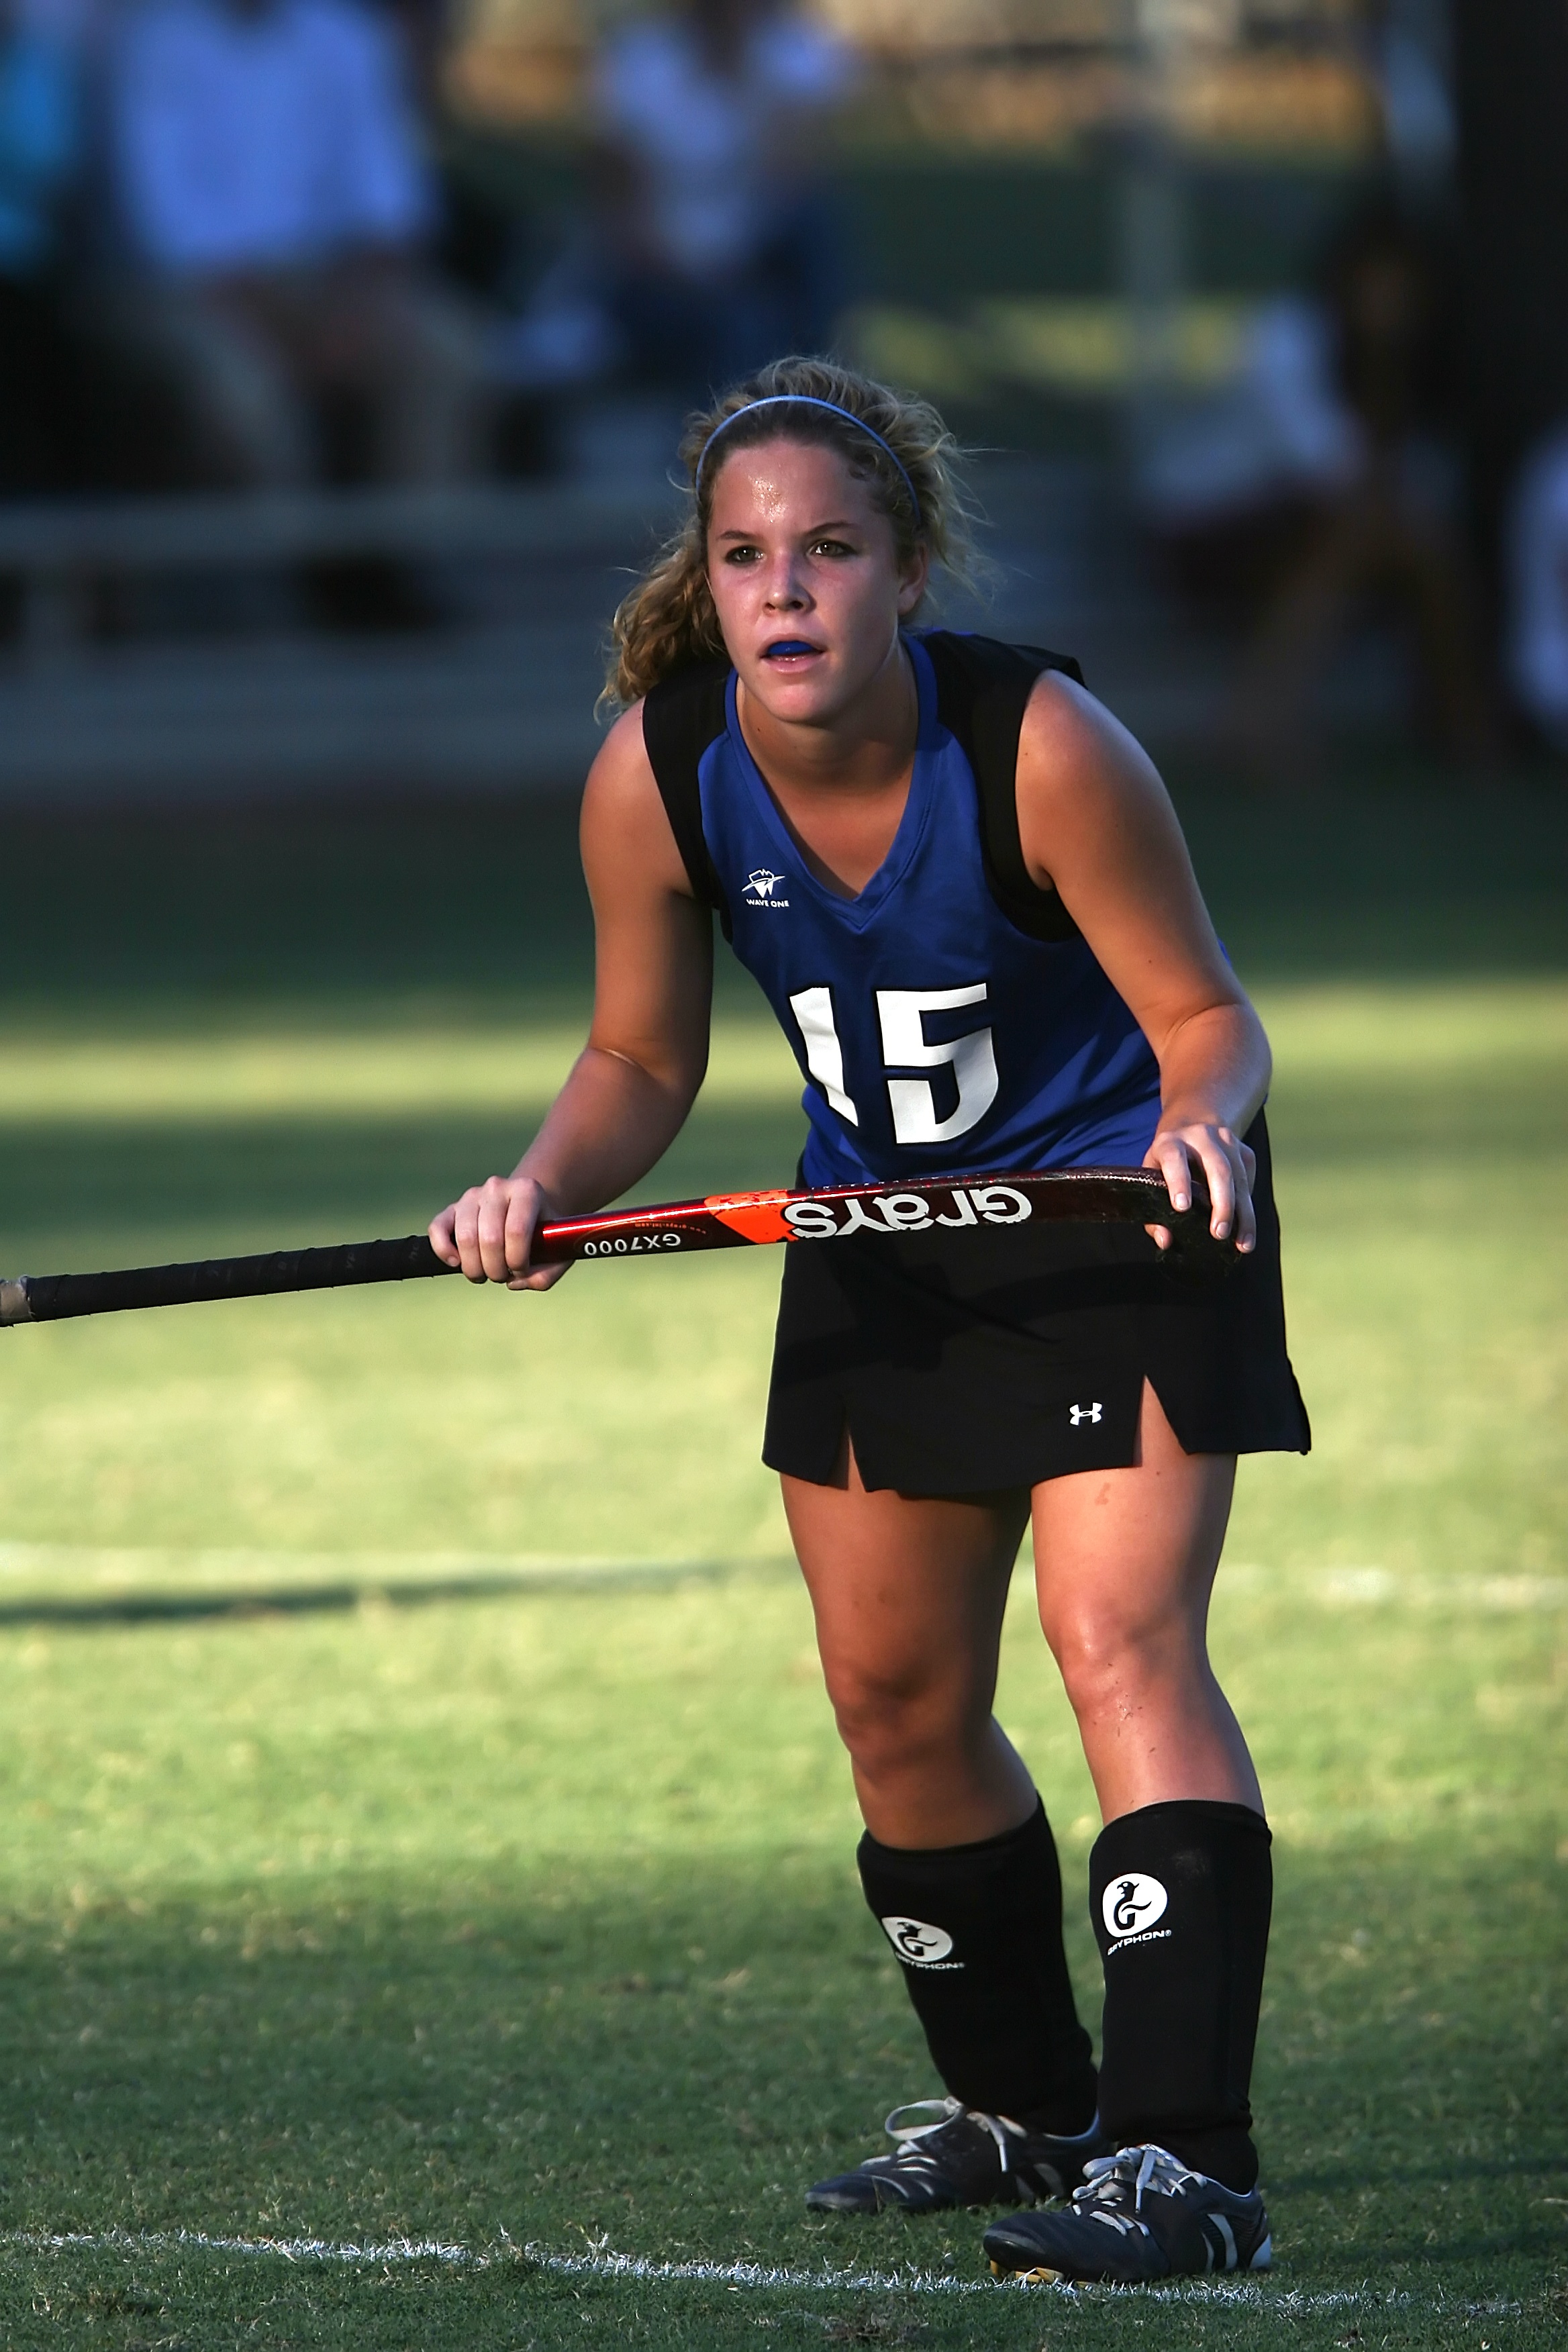
grass, girl, sport, field, game, female, athletic, action, soccer, player, competition, sports, legs, championship, athlete, sprint, stick, hockey player, football player, ball game, team sport, field hockey, competition event, australian rules football